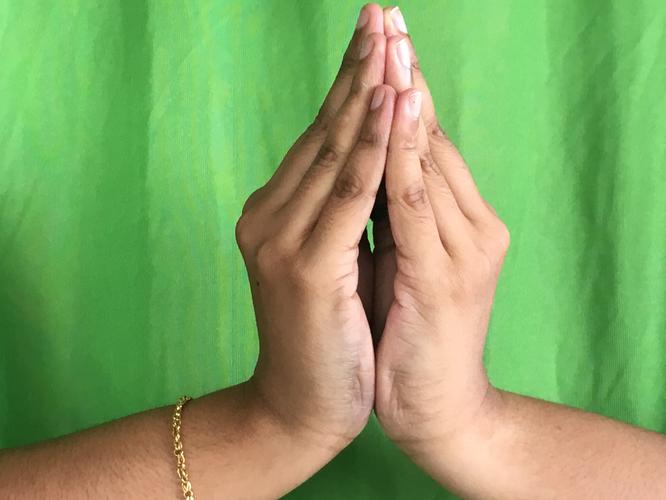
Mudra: Kapotham
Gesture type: double_hand